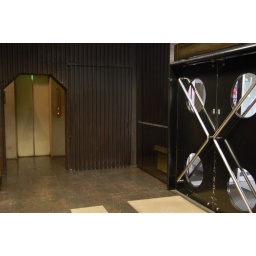
is a mixed-use residential and office tower designed by architect Kisho Kurokawa and located in Shimbashi, Tokyo, Japan.